Thomas Willett (fireboat)

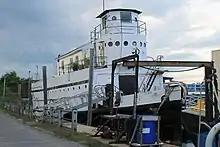
"Circle Line XIV" seen in September 2019.

The FDNY retired "Thomas Willett" in 1959 and put her up for public sale. She was acquired by Circle Line Sightseeing Cruises, who converted here into a tour boat and renamed her "Circle Line XIV". As of 2021 she survives in Morris Canal Basin, Jersey City, as a floating office for Statue Cruises.